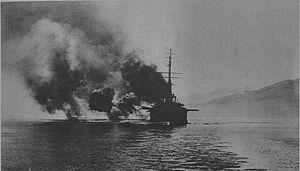
Le cuirassé français le Mirabeau bombarde Athénes le 1er décembre (18 novembre julien) 1916.
En 1789, avec 80 vaisseaux, 80 frégates, 120 bâtiments légers, 80 000 inscrits maritimes et plus de 1 600 officiers, la marine française est la deuxième du monde. Cette forme d’apogée, due aux efforts constants du gouvernement de Louis XVI, ne résiste pas à l’épreuve de la Révolution. L’agitation dans les arsenaux désorganise la flotte, alors que les officiers, qui avaient d’abord accueilli favorablement les changements politiques, fuient en masse les violences révolutionnaires à partir de 1792. Lorsque la guerre avec l’Angleterre reprend en 1793, la Marine de la France révolutionnaire n’est guère capable de faire face à la situation et subit défaite sur défaite alors que l’armée de Terre est victorieuse à peu près partout en Europe. L’arrivée de Napoléon au pouvoir, en 1799, ne change rien à la situation malgré une courte période de paix, les tentatives de réorganisation et l’annexion d’arsenaux voisins qui fournissent, un temps, des moyens supplémentaires. Napoléon cherche « son Nelson ». En vain.
Le Schisme national fut la rupture définitive entre les partisans du roi Constantin Iᵉʳ de Grèce et ceux du Premier ministre Elefthérios Venizélos en 1916. Elle se matérialisa dans la création d'un second gouvernement, dit de Défense nationale, par Venizélos à Thessalonique.
Les vêpres grecques, ou événements de novembre, sont les combats qui opposent, le 1ᵉʳ décembre 1916, des troupes loyalistes du royaume de Grèce à des forces franco-britanniques débarquées à Athènes afin d’y réquisitionner des armes. Le surnom de « vêpres grecques » donné, en Europe occidentale, au massacre qui s'ensuit fait référence aux vêpres siciliennes de 1282, durant lesquelles les troupes du roi angevin Charles Iᵉʳ furent systématiquement massacrées par la population sicilienne. En Grèce, les combats sont, par contre, appelés événements de novembre, du fait du maintien du calendrier julien dans le pays.
Le Mirabeau est un cuirassé de la marine française de la classe Danton construit à l'arsenal de Lorient à partir de 1908. Mis en service actif en août 1911, il est rayé de la liste de la flotte en en 1921 et ferraillé en 1928.